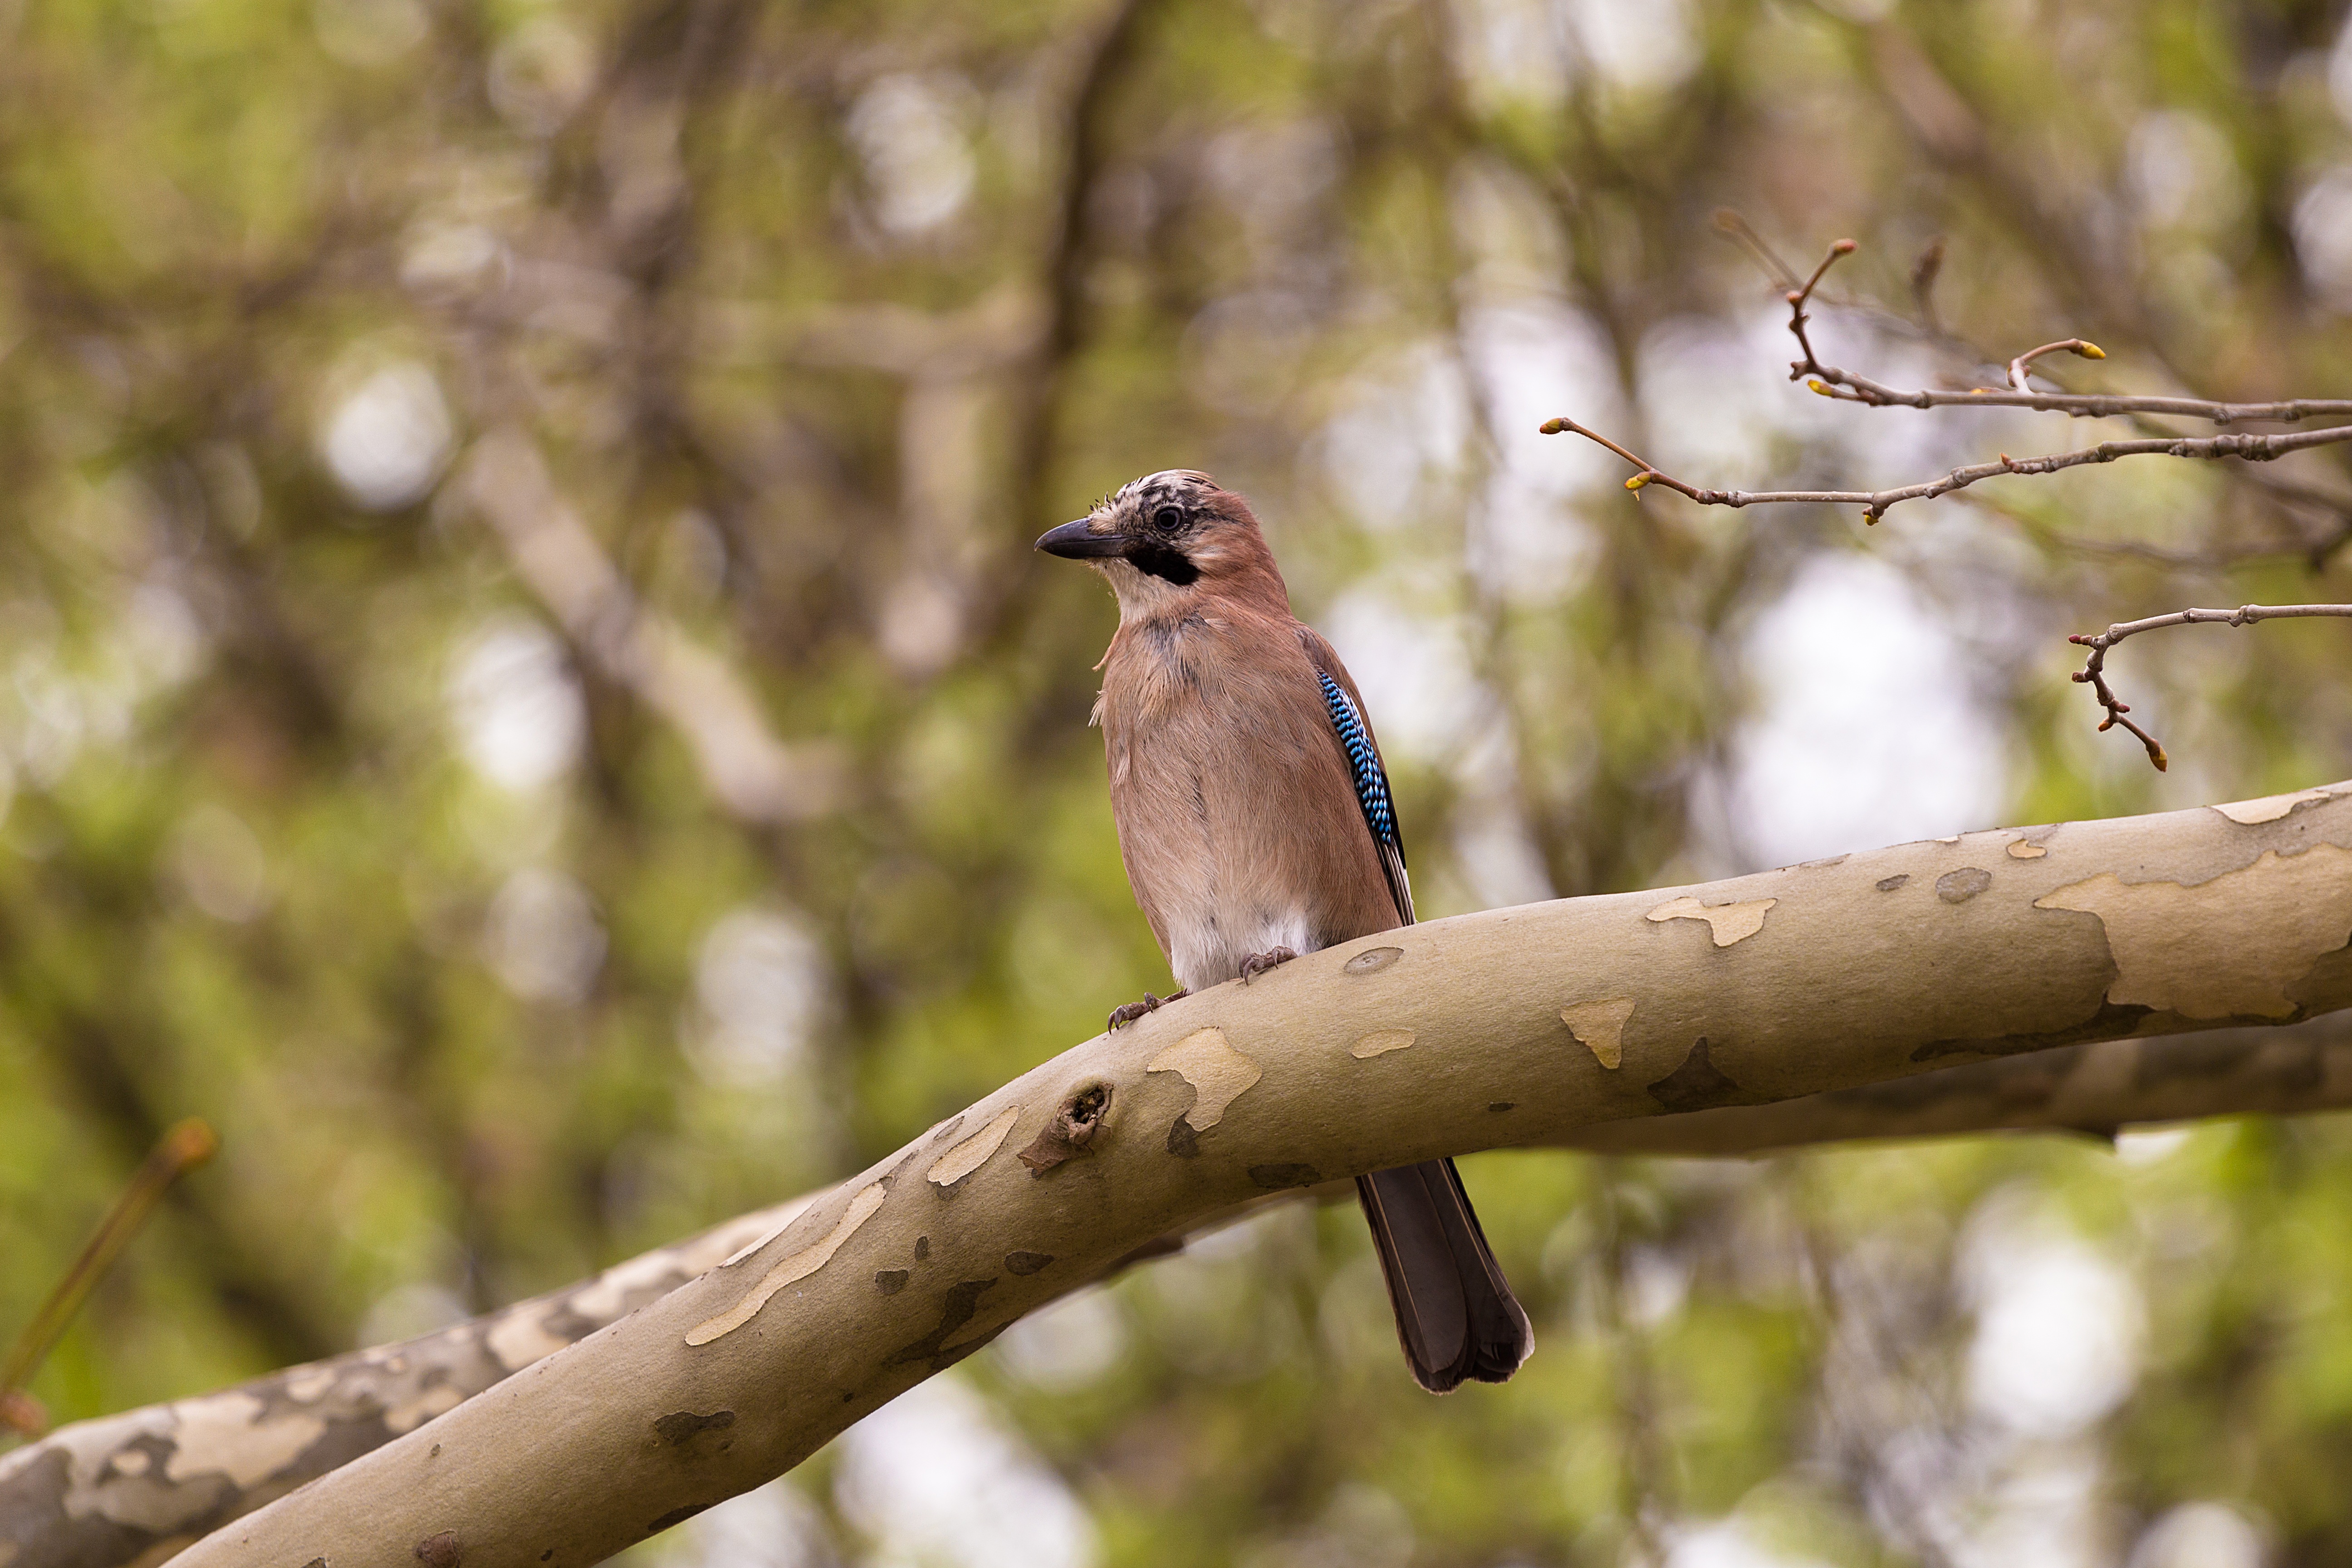
tree, nature, branch, bird, bokeh, animal, wildlife, beak, fauna, vertebrate, eurasian jay, perching bird